Kickbike

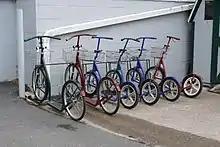
Amish kick scooters

Amish communities also use kickbikes in preference to bicycles, for several reasons, including the safety and unaffordability of early bicycles, and the risk of gearing mechanisms as a source of vanity. Kickbikes can be used for dryland mushing, also called "dog scootering."